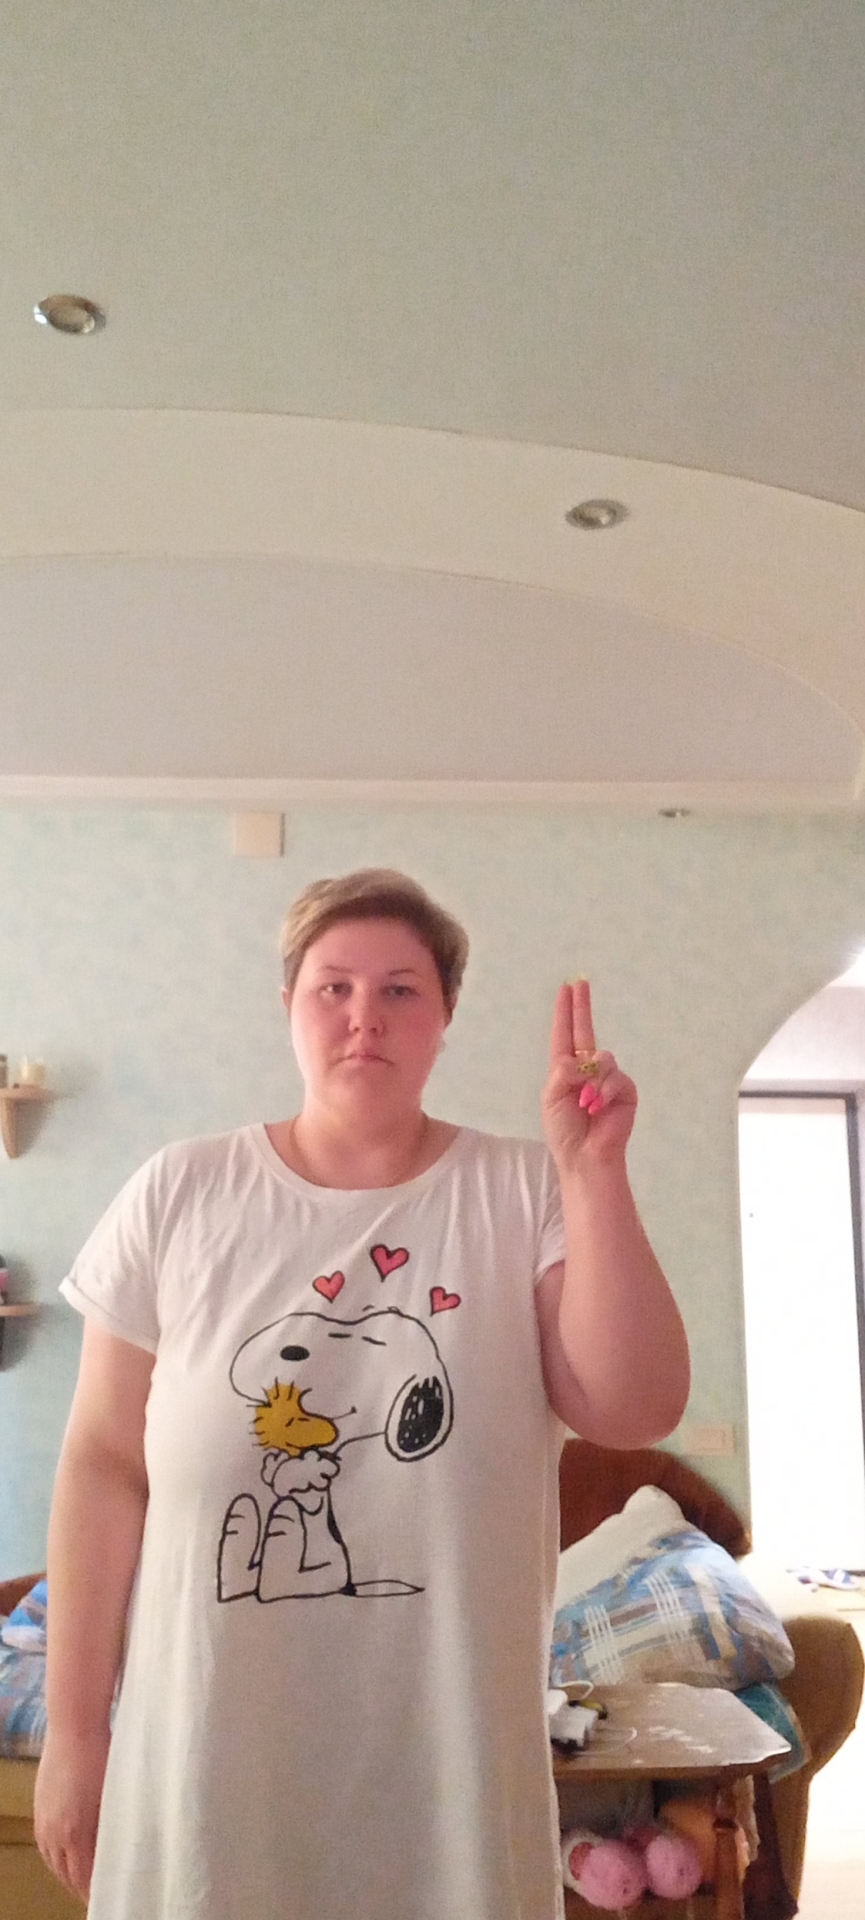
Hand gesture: two_up